Tasmanian devil

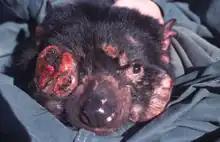
A black devil with several pink-red coloured tumours growing on many parts of its body. The two largest are one covering where its right eye is, and another below the left eye. The right eye is no longer visible and both of these are around one-third the size of a normal devil face. It is lying on a green fabric.

Motor vehicles are a threat to localised populations of non-abundant Tasmanian mammals, and a 2010 study showed that devils were particularly vulnerable. A study of nine species, mostly marsupials of a similar size, showed that devils were more difficult for drivers to detect and avoid. At high beam, devils had the lowest detection distance, 40% closer than the median. This requires a 20% reduction in speed for a motorist to avoid the devil. For low beam, the devils had the second shortest detection distance, 16% below the median. For avoidance of roadkill to be feasible, motorists would have to drive at around half the current speed limit in rural areas. A study in the 1990s on a localised population of devils in a national park in Tasmania recorded a halving of the population after a hitherto gravel access road was upgraded, surfaced with bitumen and widened. At the same time, there was a large increase in deaths caused by vehicles along the new road; there had been none in the preceding six months.